Meat

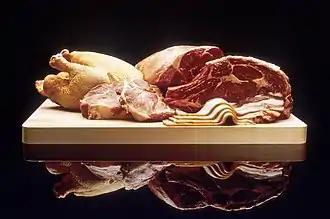
Raw meat (clockwise from left): chicken, beef, bacon, pork chops

Meat is animal tissue, often muscle, that is eaten as food. Humans have hunted and farmed other animals for meat since prehistory. The Neolithic Revolution allowed the domestication of vertebrates, including chickens, sheep, goats, pigs, horses, and cattle, starting around 11,000 years ago. Since then, selective breeding has enabled farmers to produce meat with the qualities desired by producers and consumers.